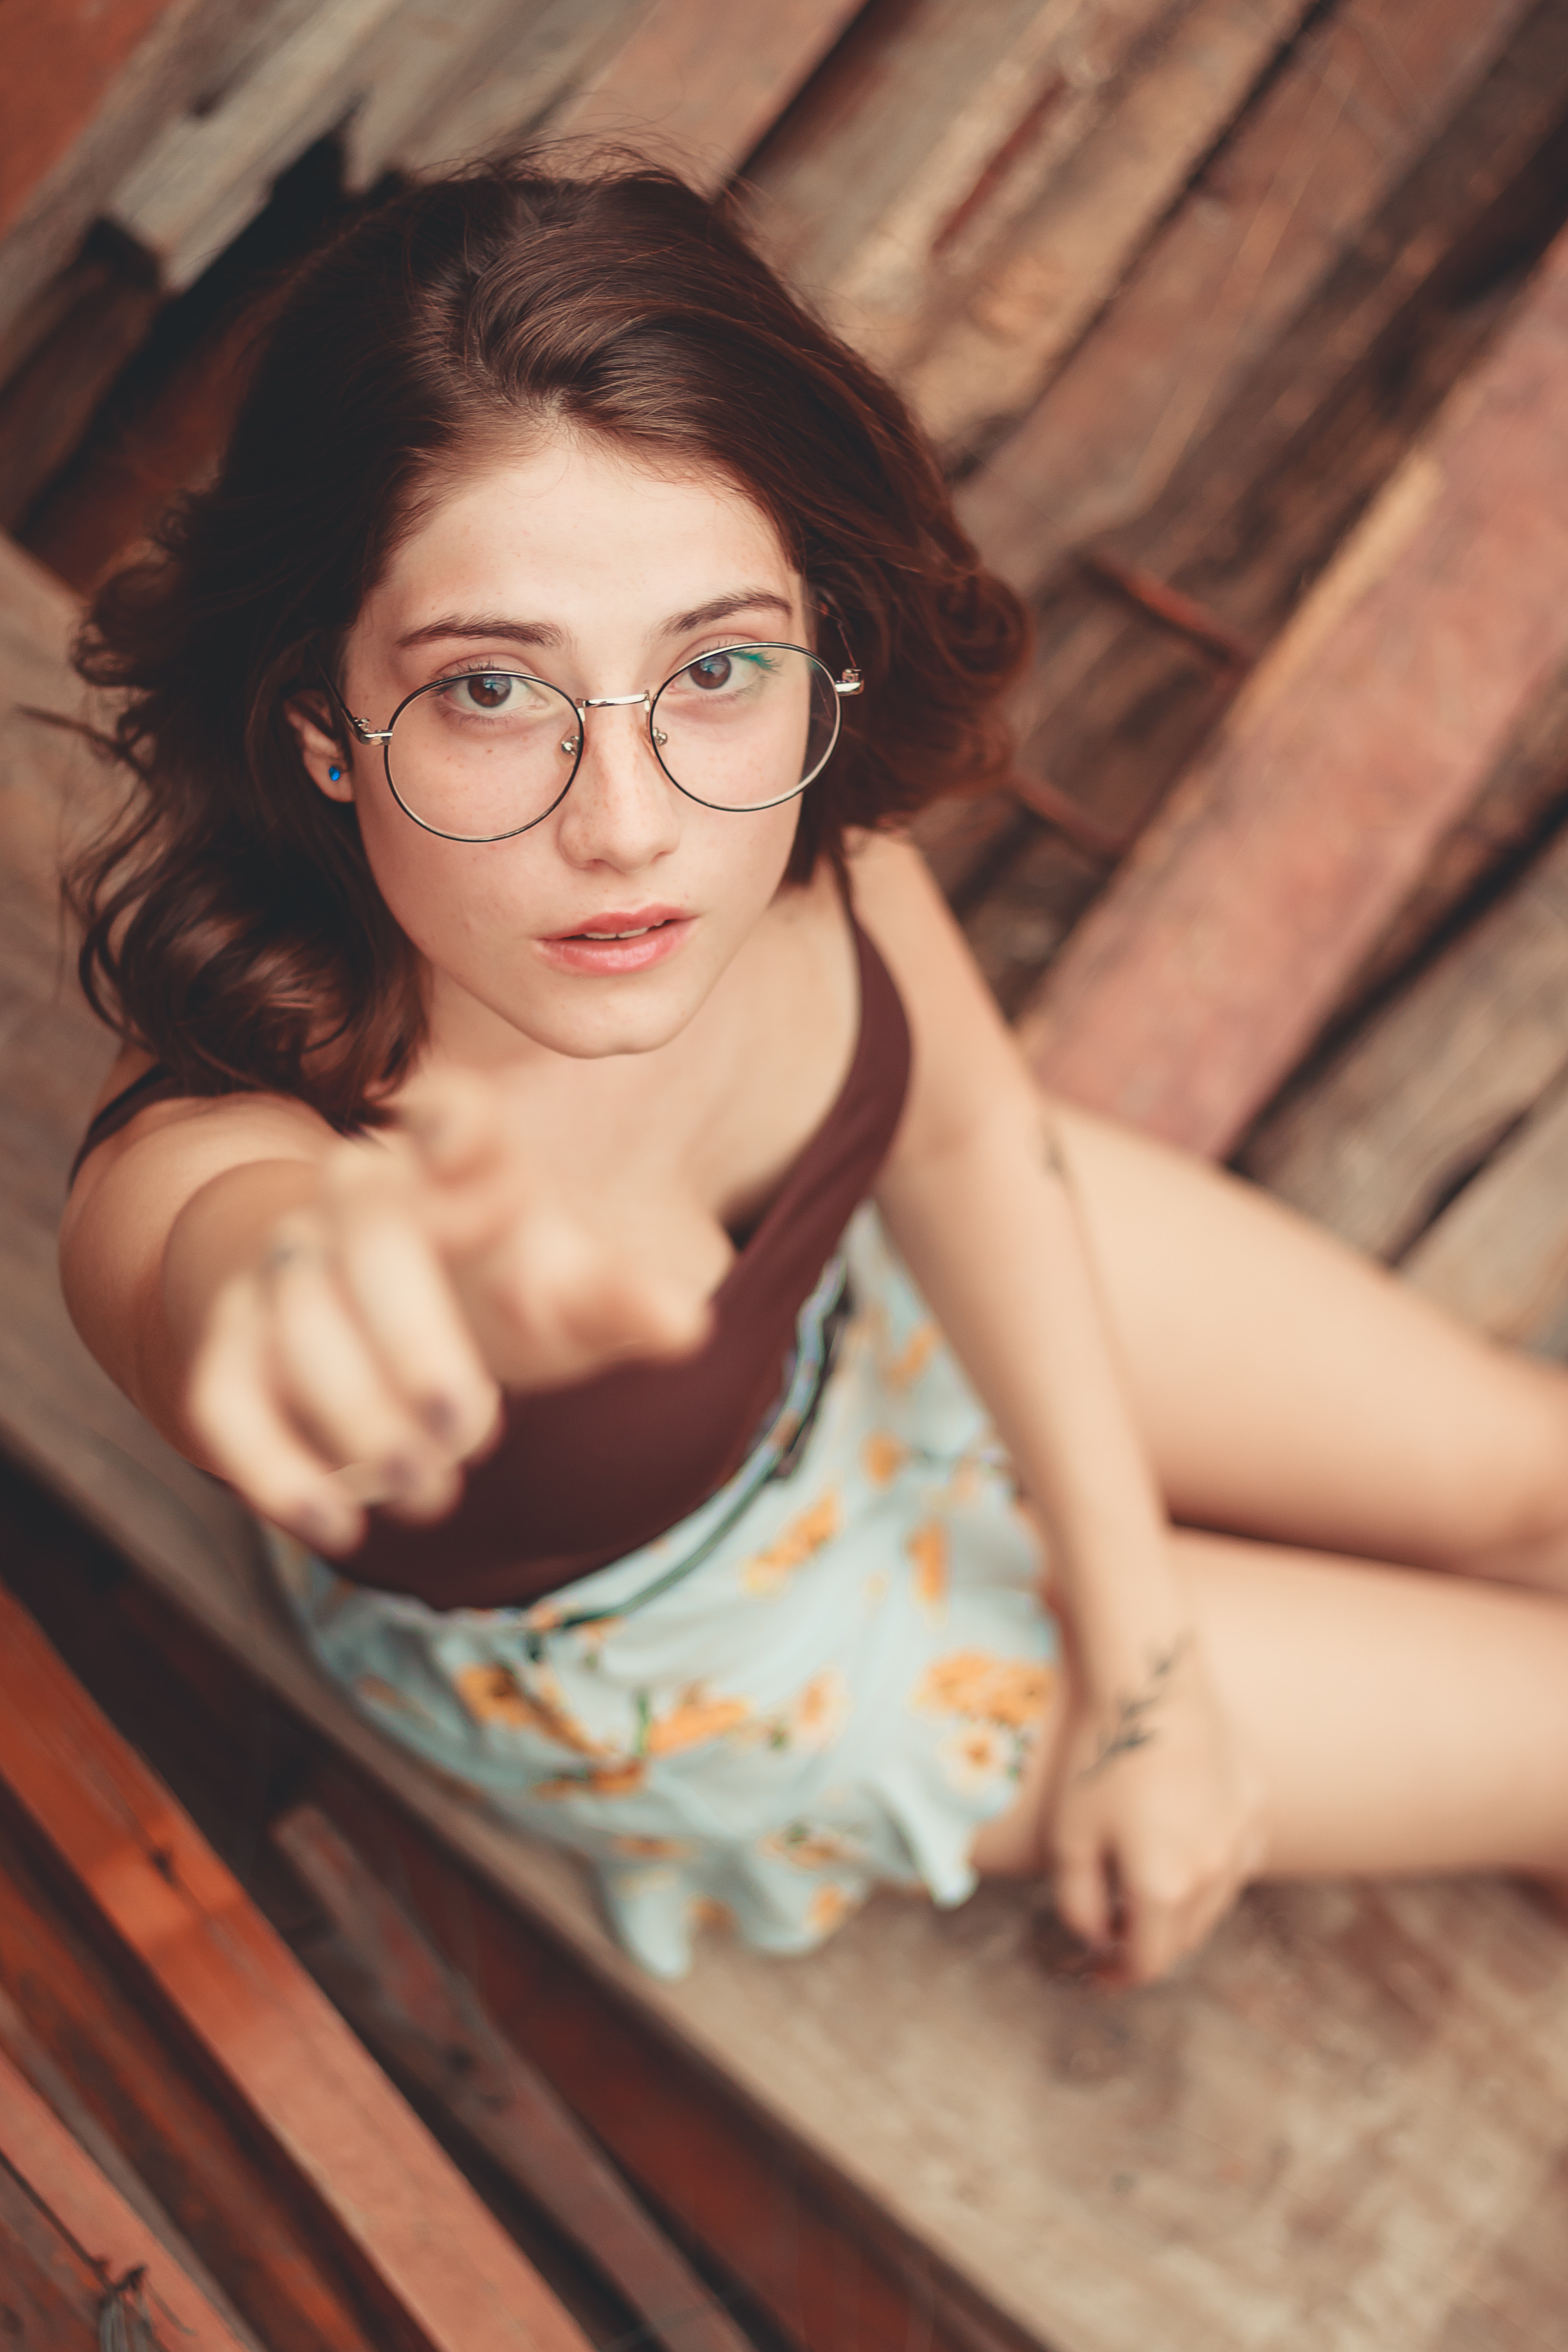
hair, face, beauty, lady, glasses, skin, eyewear, eye, brown hair, lip, smile, long hair, photo shoot, photography, black hair, portrait, model, vision care, portrait photography, sitting